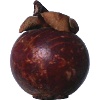
Label: Mangostan 1